House system at the California Institute of Technology

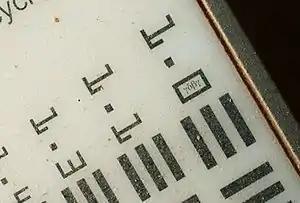
The Blacker House slogan γδβγ mysteriously appears on a camera calibration target on NASA's Curiosity rover. If anyone at the Caltech Jet Propulsion Laboratory knows how it got there, they aren't telling

The letters of Blacker House are γδβγ (Greek letters for "gdbg," or "God damn Blacker gang"). The story is that in 1978 or 1979, it was popular for Blacker students to climb on top of elevators and ride them. One time, security went inside the elevator looking for the students, who were on top of the elevator. The security muttered, "God damn Blacker gang", and the phrase stuck. Blacker students began signing GDBG or γδβγ on all their pranks. Blacker has also been referred to as the "house of fucking geniuses" and the inscription "HOFG" can be found throughout the tunnels along with "γδβγ". In the 1960s the house slogan was "Blacker House for gracious living" which became "the house of gracious living" by the 1990s.